Stirrup

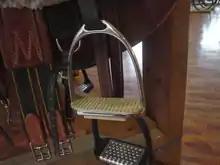
Modern fillis stirrups

In Denmark from the 920s to the 980s, during the reign of the Jelling kings, many leading Danes were buried with military honors and equipped with stirrups, bits and spurs, in what are called cavalry-graves, found mostly in north Jutland. Into England, it is argued, stirrups were not introduced by the Scandinavian settlers of the 9th century but are more likely related to later Viking raids led by Cnut the Great and others during the reign of King Aethelred (978–1013).